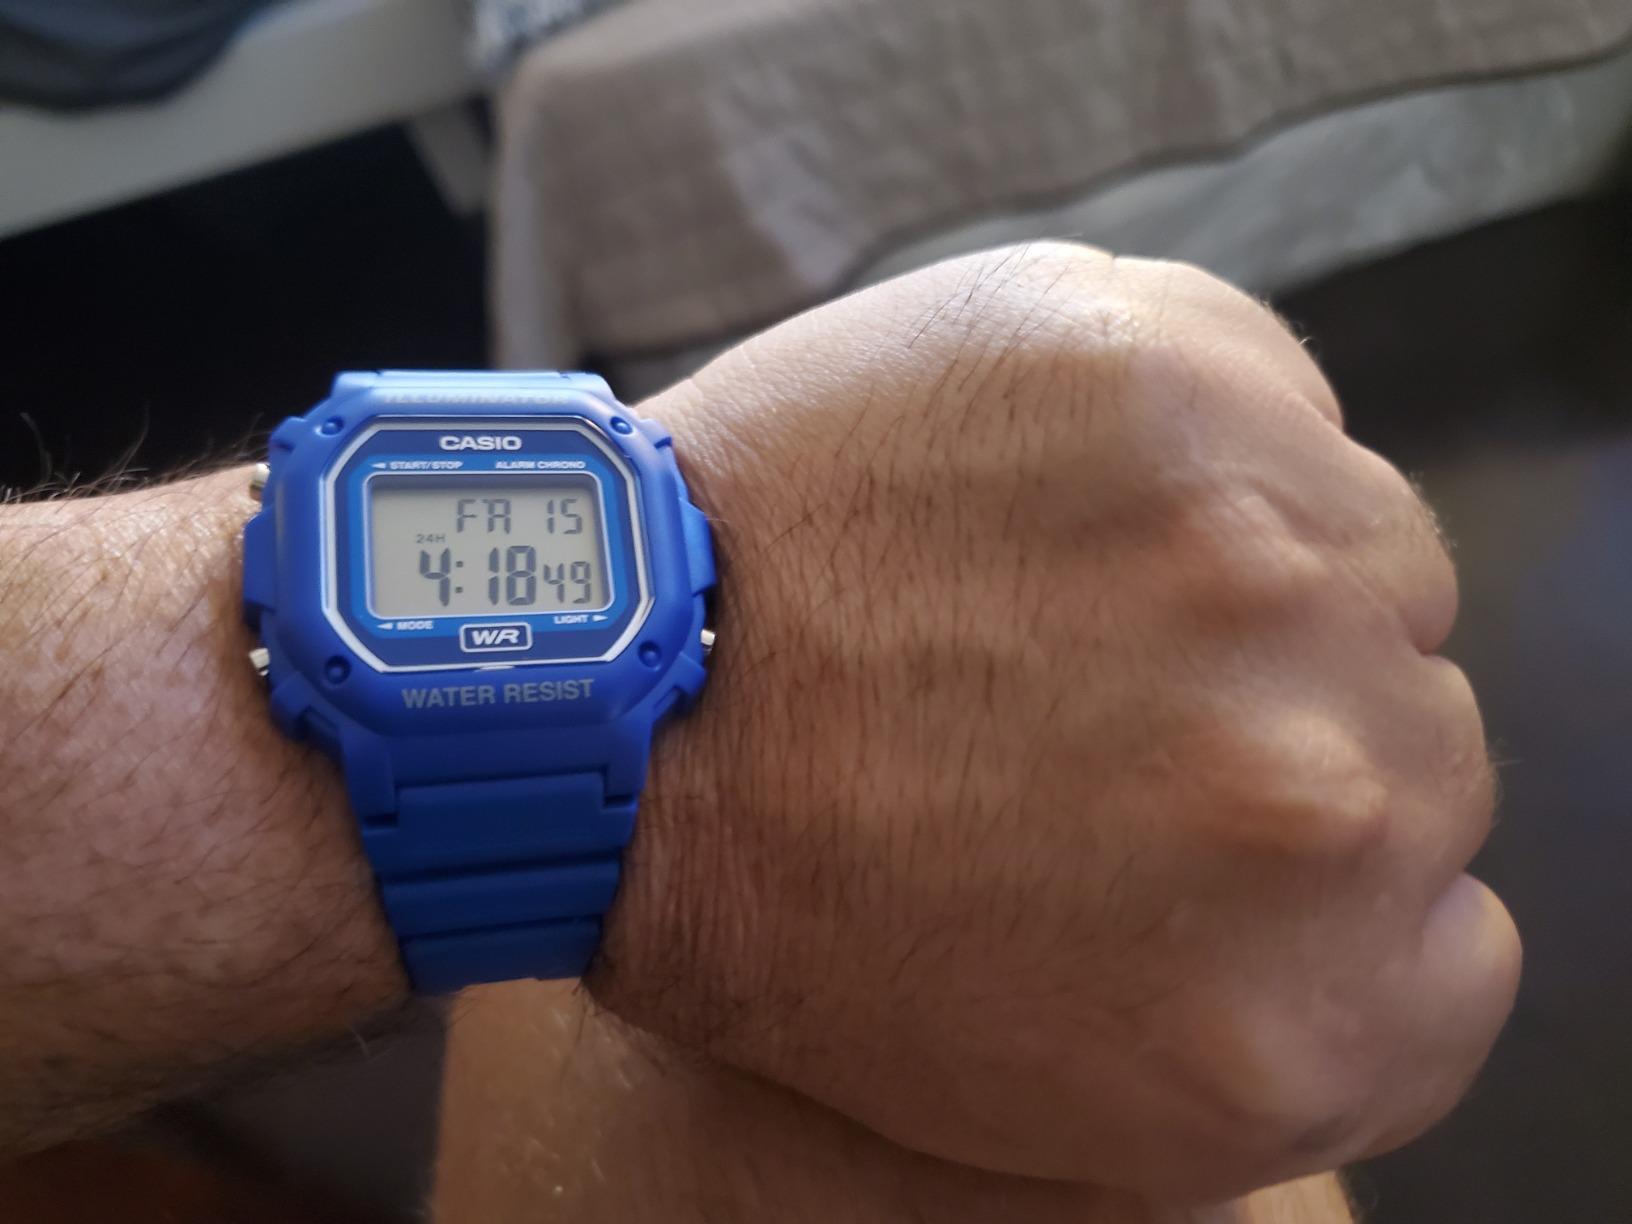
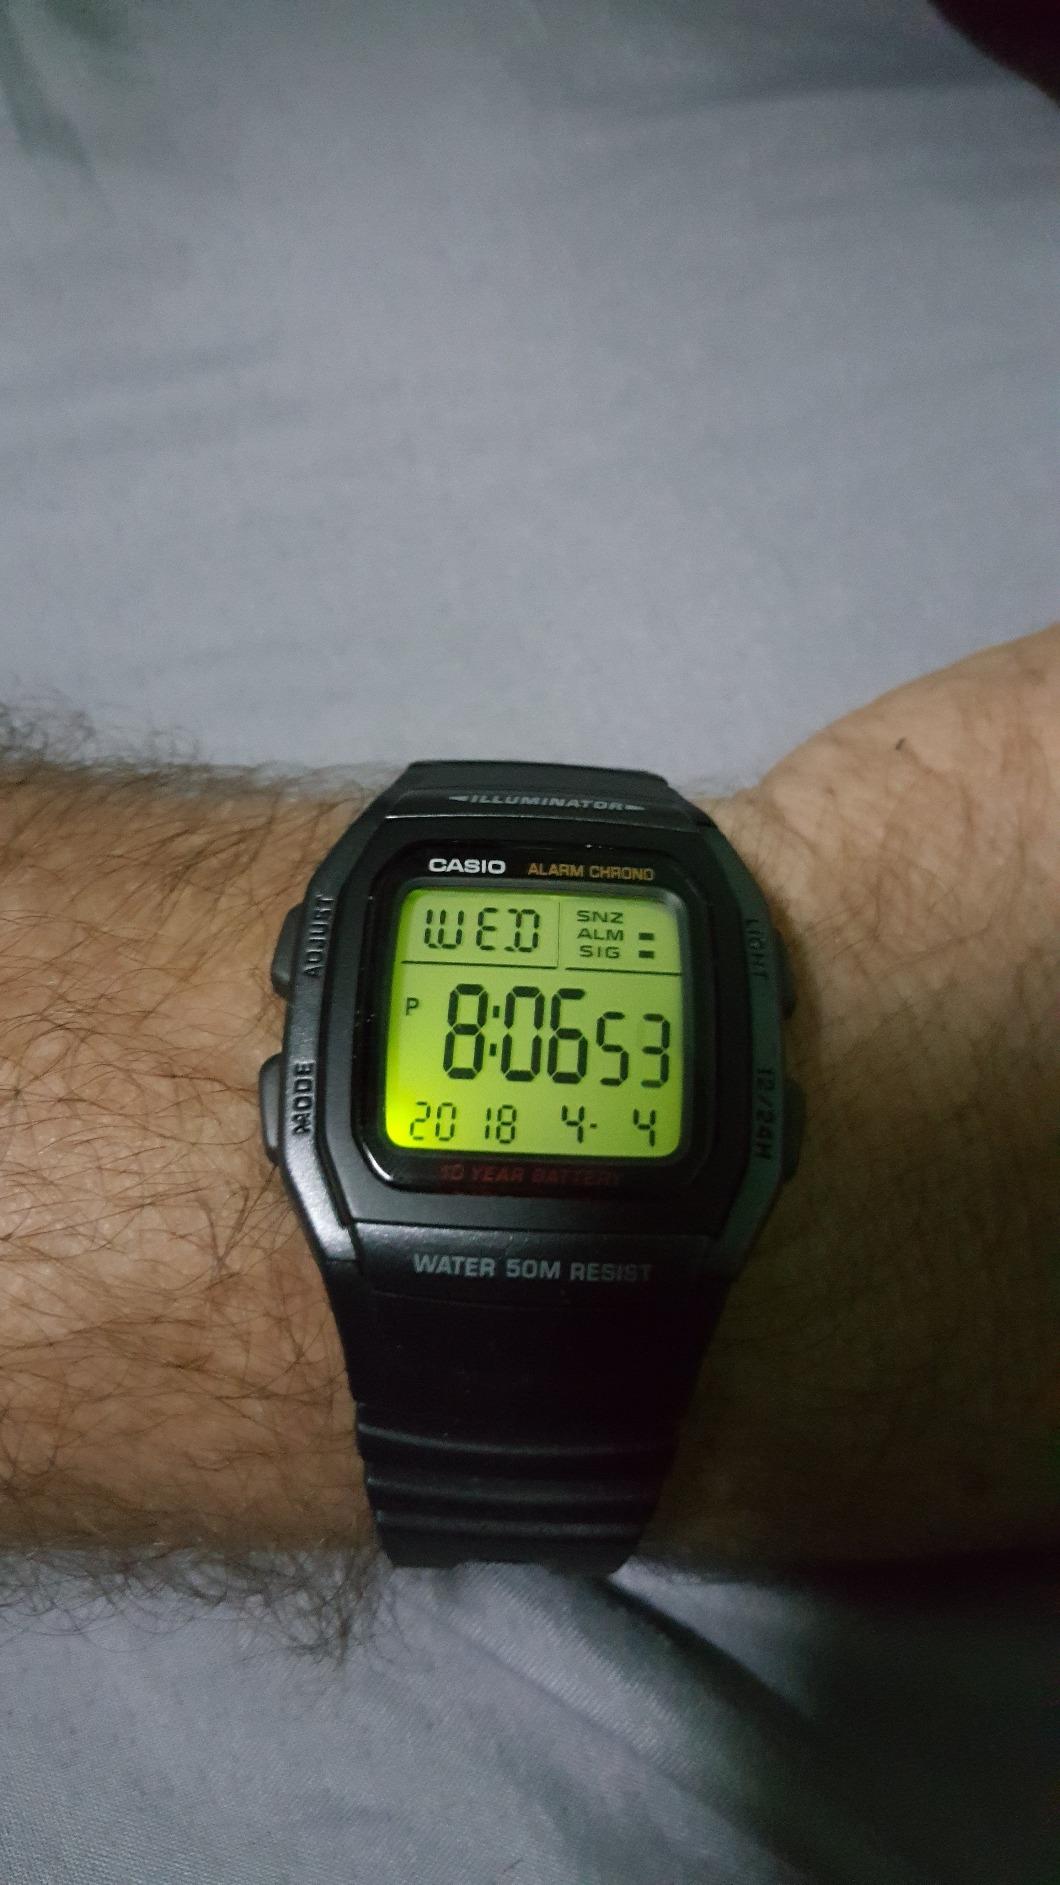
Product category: accessories_watch
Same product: no